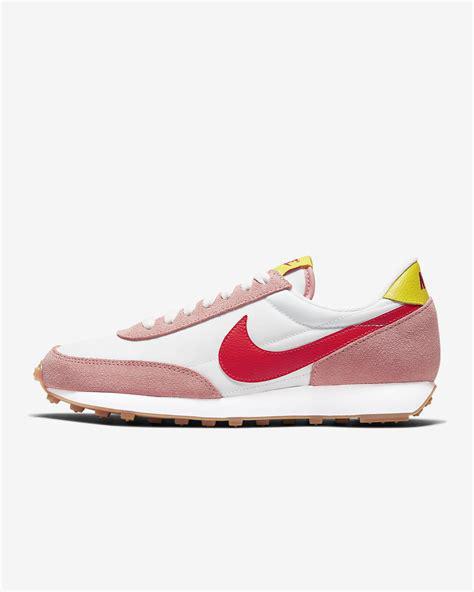
Brand: Nike
Model: Daybreak